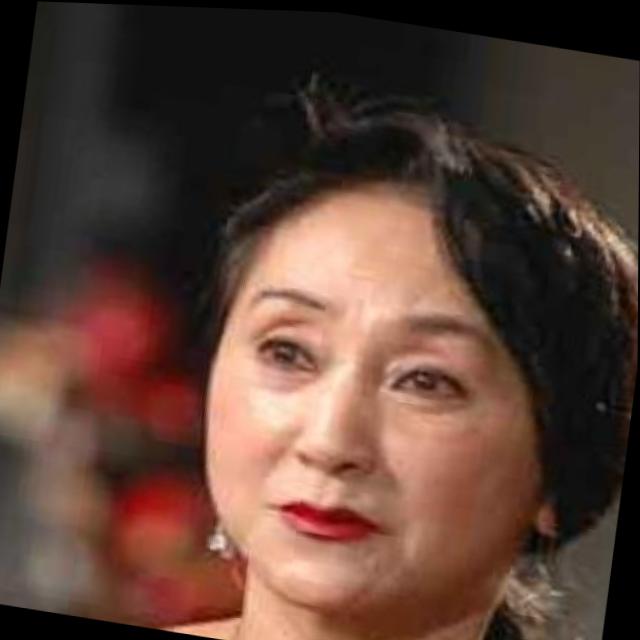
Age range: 65+